Snood (video game)

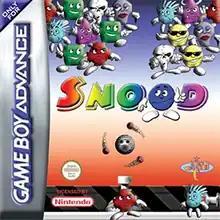
Game Boy Advance cover

Snood is a puzzle video game programmed by Dave Dobson. "Snood" was released for Mac OS in 1996 as shareware, then for MS-DOS and Microsoft Windows in 1999. An adaptation for Game Boy Advance was developed by Rebellion Developments and released by Destination Software in 2001, and an iOS version was developed by Iron Galaxy and released by EA Mobile on May 8, 2009. Dobson founded Snood, LLC to sell the game.